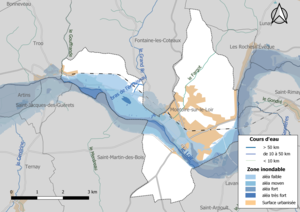
Carte des zones inondables de la commune de fr:Montoire-sur-le-Loir (France).
Montoire-sur-le-Loir est une commune française située dans le département de Loir-et-Cher en région Centre-Val de Loire.